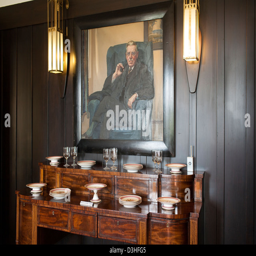
the dining room in house designed by architect and built for publisher